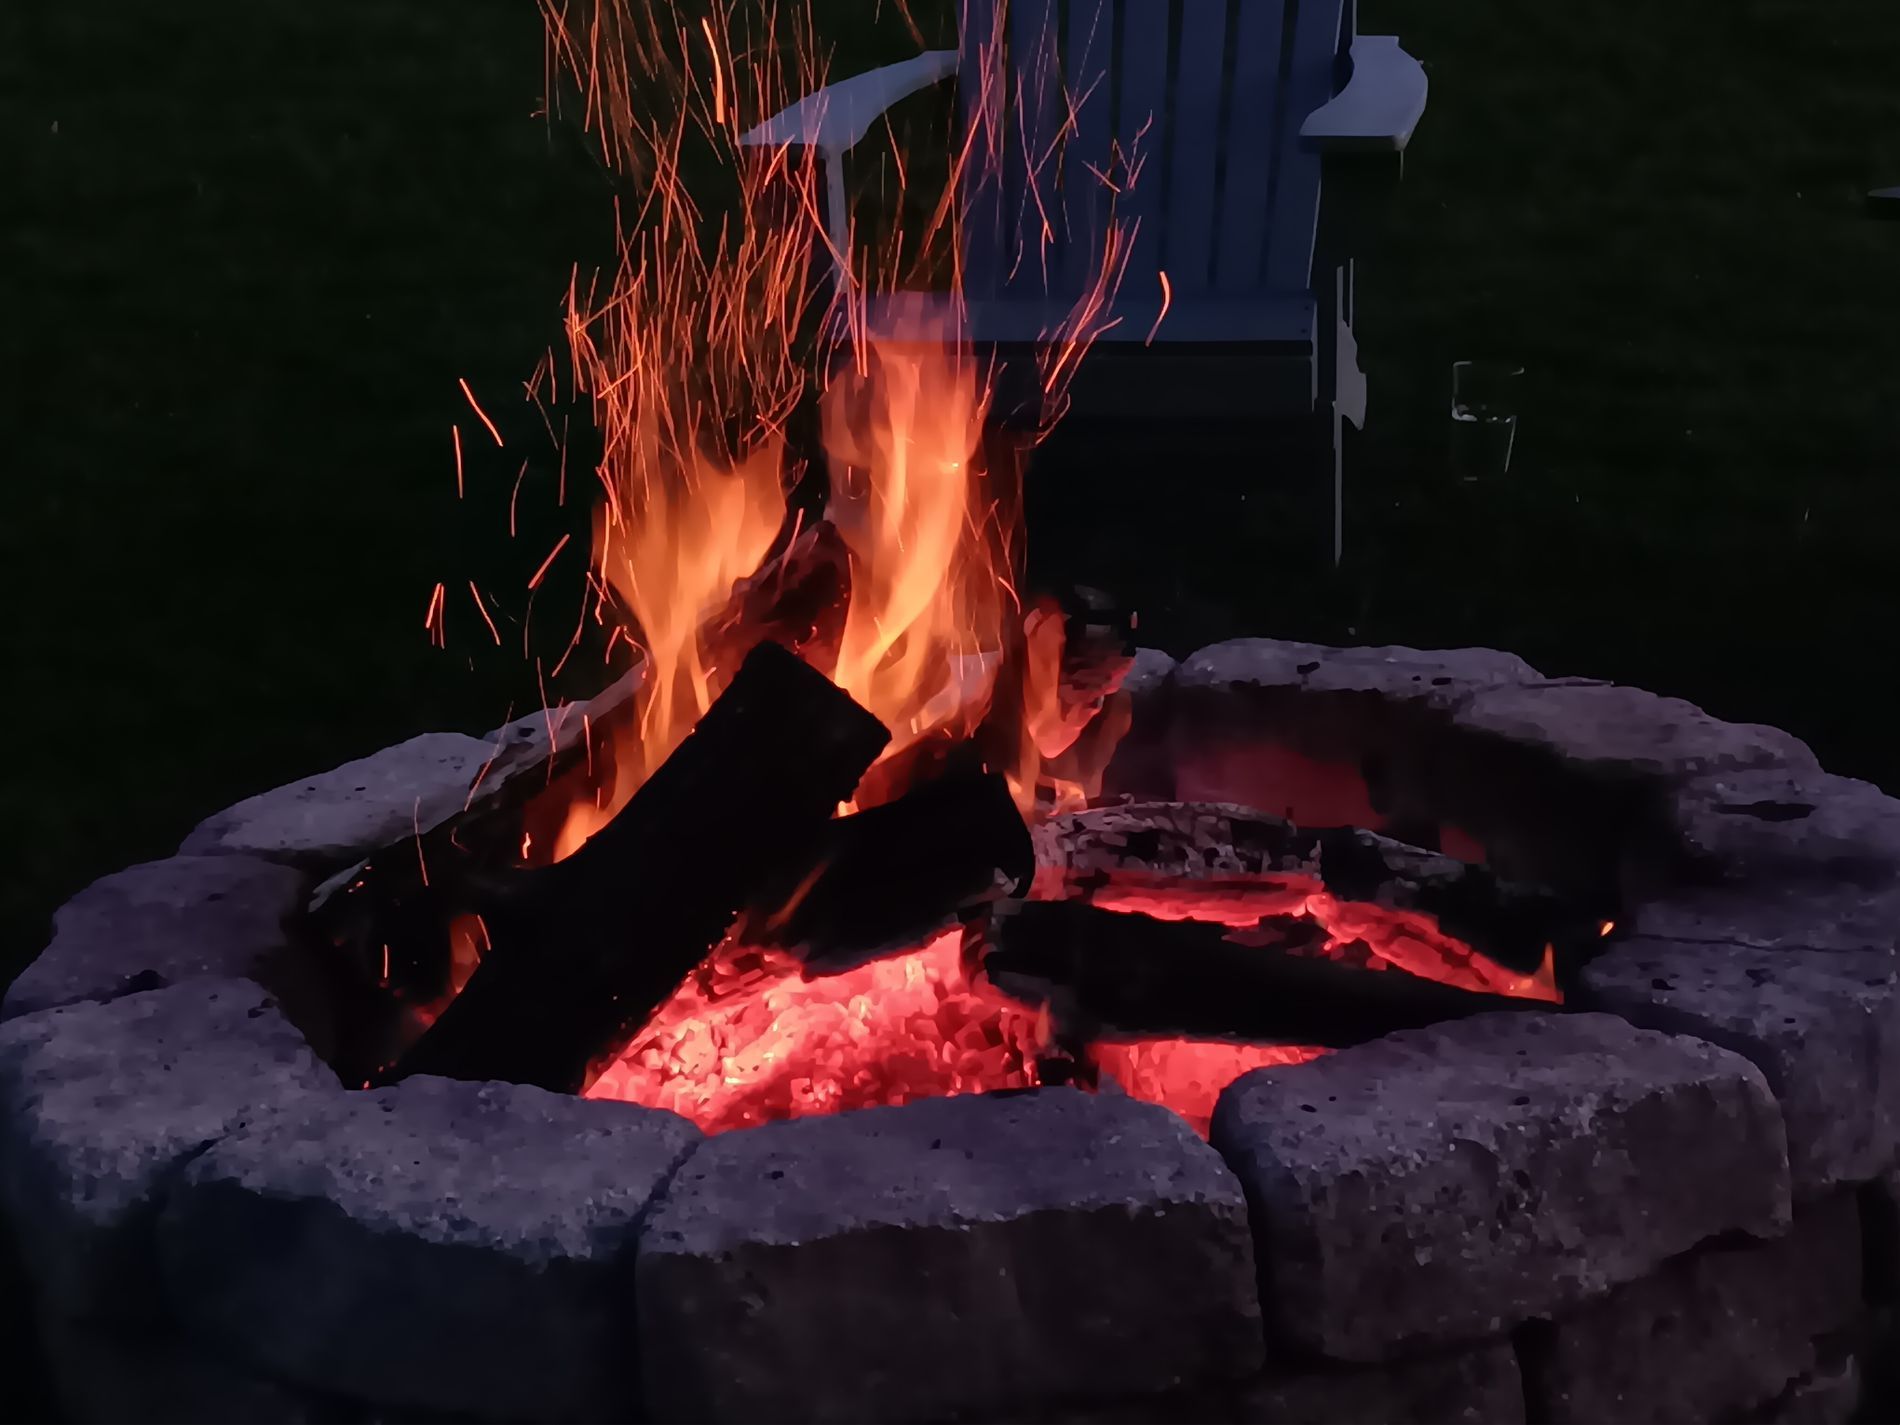
Night Flames
This picture shows burning wood in the coal inside the pit and a massive flame. In the background, there is a chair and a glass in an outdoor setting.
A medium close-up shot shows burning wood in the coals inside the pit and a massive flame. In the background, there is a chair and a glass in an outdoor setting. The picture exudes coziness and warmth, while the flames evoke a feeling of calm. The fire appears lively and active due to the dominance of rich oranges, yellows, and reds against the black background.
Labels: Fire, Flame, Bonfire, Outdoor, Chair, Glass, Pit, Fired Wood, Coal
Camera: samsung Galaxy A14 5G
Aperture: F1.8
Exposure: 1/25 sec
ISO: 125
Focal length: 4.0 mm